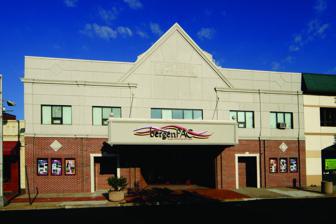
Building: Bergen Performing Arts Center
Country: United States of America
Year built: 1926
Nonprofit theater in New Jersey, U.S. Bergen Performing Arts Center BergenPAC Bergen Performing Arts Center Address 30 N Van Brunt St, Englewood, New Jersey United States Coordinates 40°53′43″N 73°58′30″W / 40.89527°N 73.97490°W / 40.89527; -73.97490 Type Performing arts center Capacity Auditorium: 1,367 Drapkin Cabaret & Lounge: 42/60/80 Black Box Theater: 49 Construction Opened 1926 Reopened 2004 Website www .bergenpac .org The Bergen Performing Arts Center ( BergenPAC ) is a not-for-profit theater in Englewood, New Jersey . There are dance, theater, voice, and music classes offered year round at The Performing Arts School at BergenPAC. History The theater originally opened as the Englewood Plaza movie theater on November 22, 1926, and remained a theater until the organization United Artists purchased the building in 1967, keeping its doors open through 1973. For a few years following the Plaza's closing, the building remained vacant until a small group of local citizens under the leadership of John Harms worked to bring the John Harms Center to life on October 10, 1976, when Russian pianist Lazar Berman performed at its debut. John Harms, (1906-1981) an organist and teacher, began his career as an impresario in 1941, arranging concert appearances in North Jersey of both famous and lesser-known artists. A one-man operation, he selected and booked performers, rented the performance space, wrote press releases, and personally telephoned or corralled over 1,200 contacts. His dream of acquiring and running a concert hall of his own became a reality when The Englewood Plaza came on the market. In the 1990s, two major renovation projects turned the Plaza into a modern concert hall and media facility, while simultaneously preserving the vintage acoustics. The John Harms Center was one of the largest performing arts centers in New Jersey and the largest arts center in northern New Jersey until its closing on April 14, 2003. On April 30, 2003, through a public-private partnership, a small group of individuals reopened the doors as BergenPAC. Programming Since the opening of BergenPAC's doors, a number of notable artists have appeared on the mainstage, including Tony Bennett, Aretha Franklin, Diana Ross, Ringo Starr, John Legend, Jerry Lewis, and Willie Nelson. There are approximately 200 performances throughout the year. The Performing Arts School at BergenPAC The former Englewood train station , once used as Bennett Studios, at One Depot Square now hosts BergenPAC's Performing Arts School. Students have the opportunity to perform on both the theater's main stage and throughout the county. Programs extend to school districts and special needs for all ages, ranging from infant to adult. The program offers classes year round for a number of disciplines, including, theater, art, vocal lessons, and dance for young people ranging in age from two months to 21 years. See also New Jersey music venues by capacity References